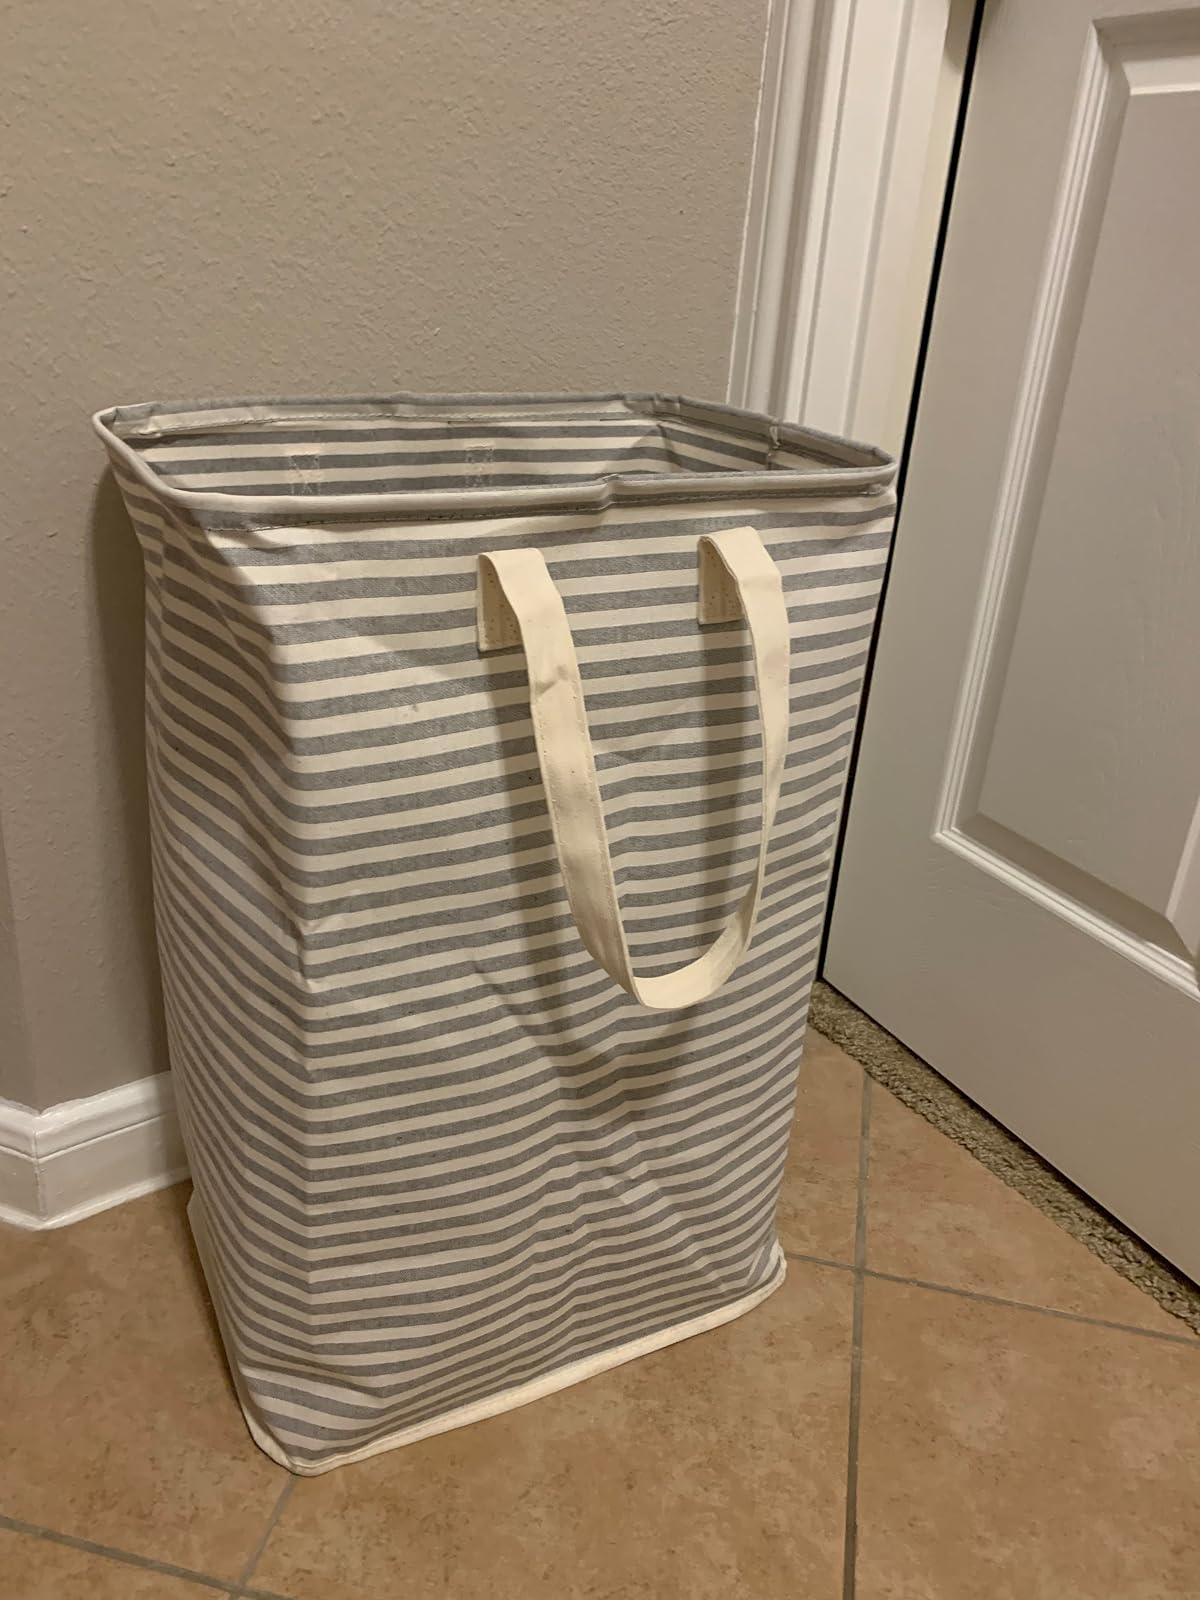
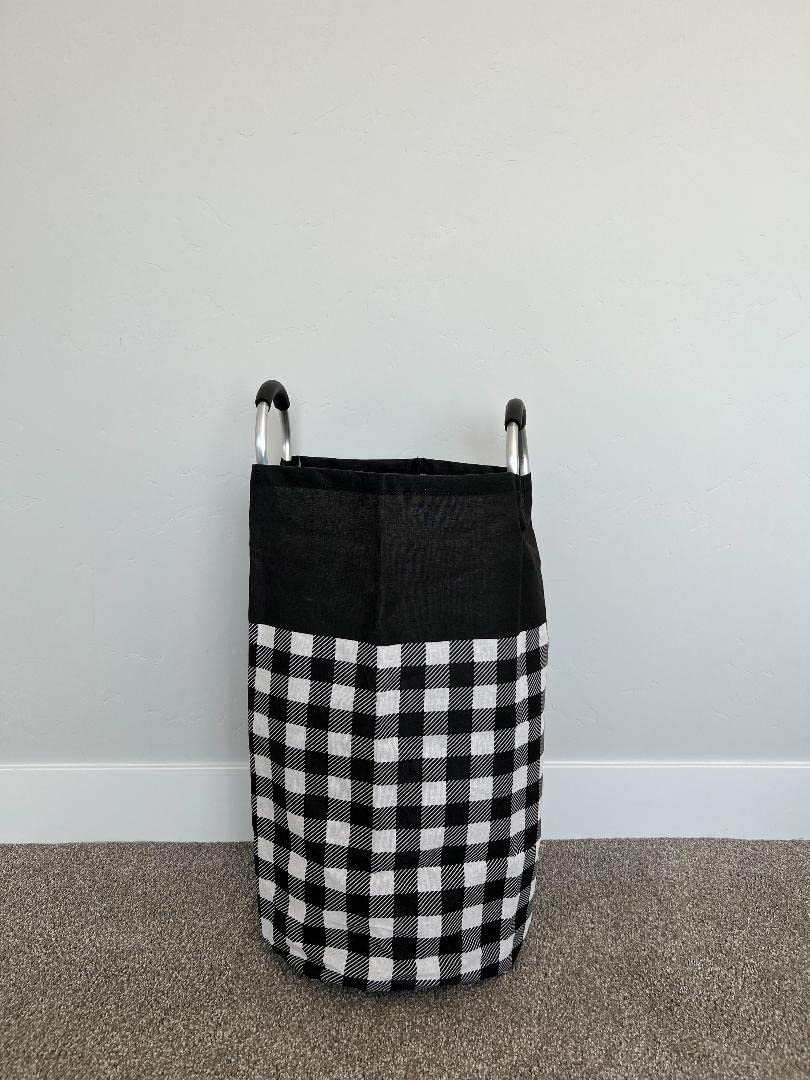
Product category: items_hamper
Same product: no